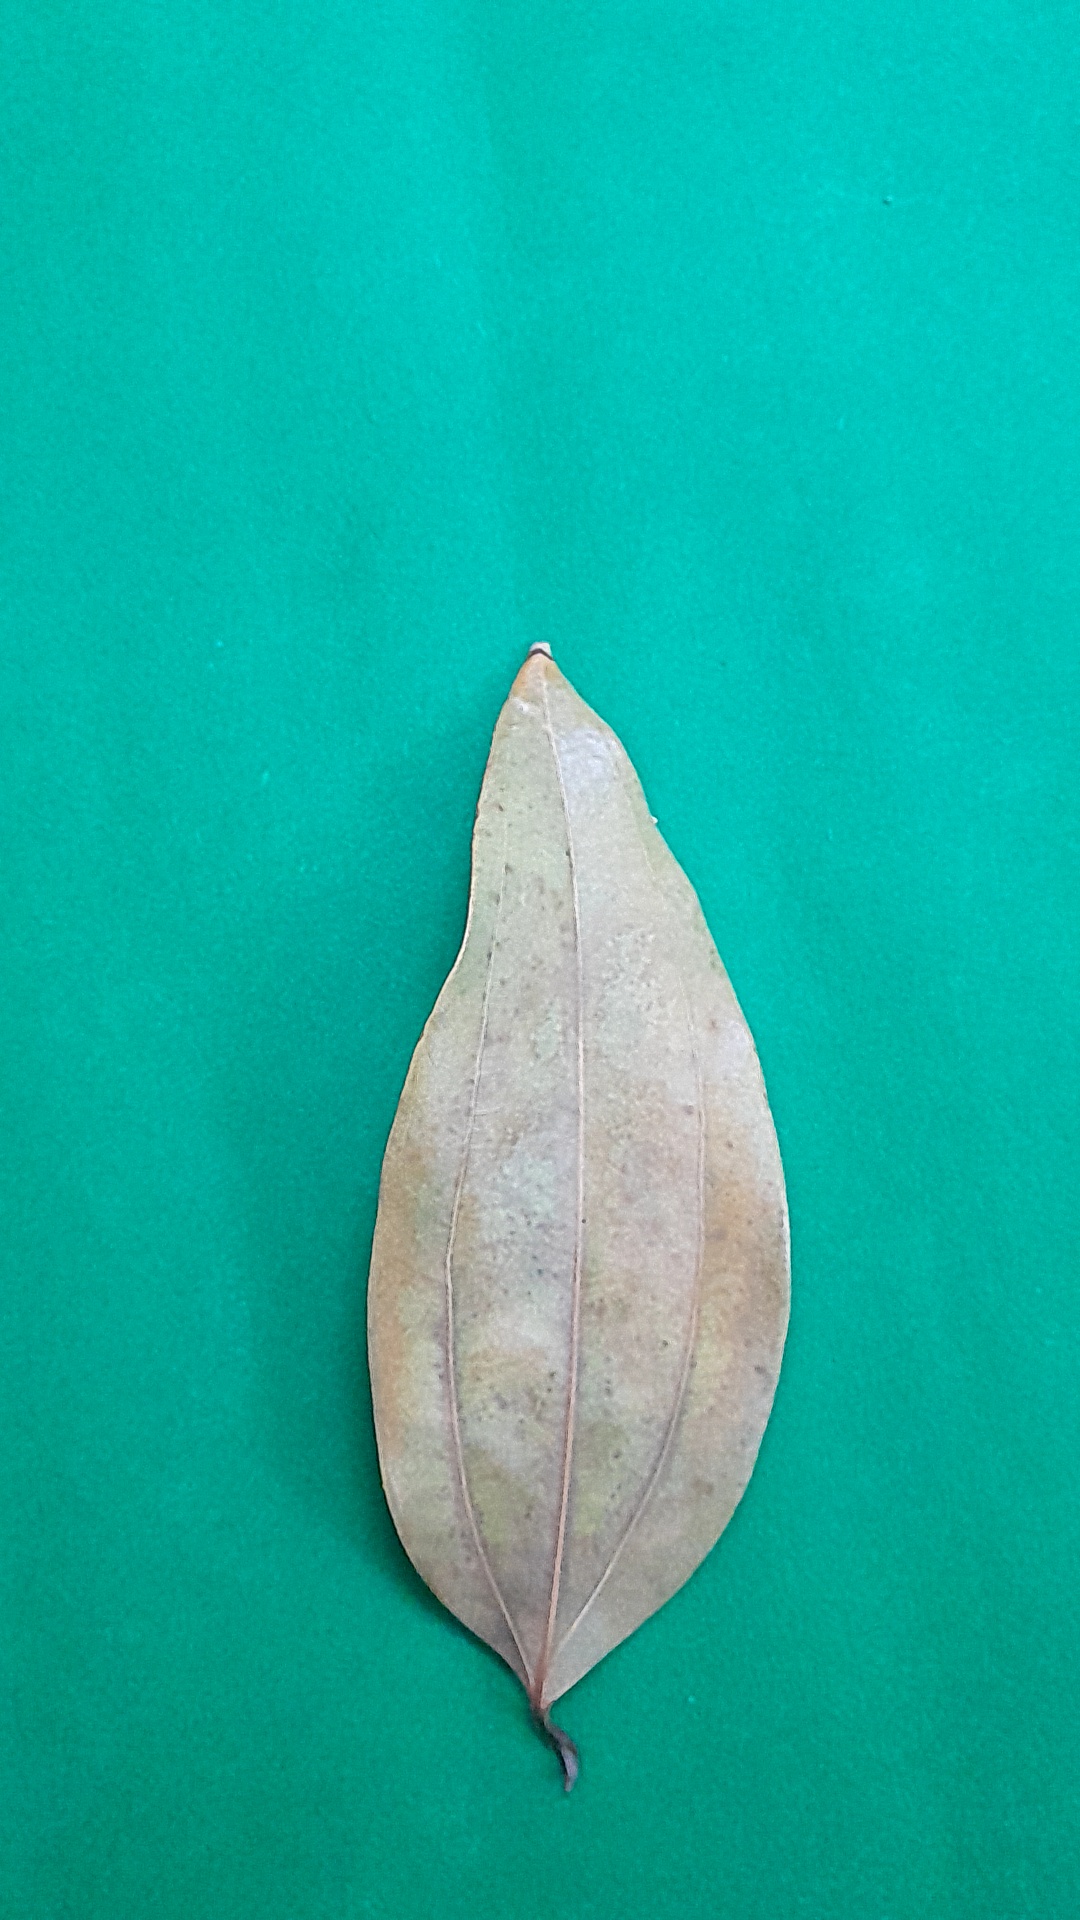
Label: Dry Leaf